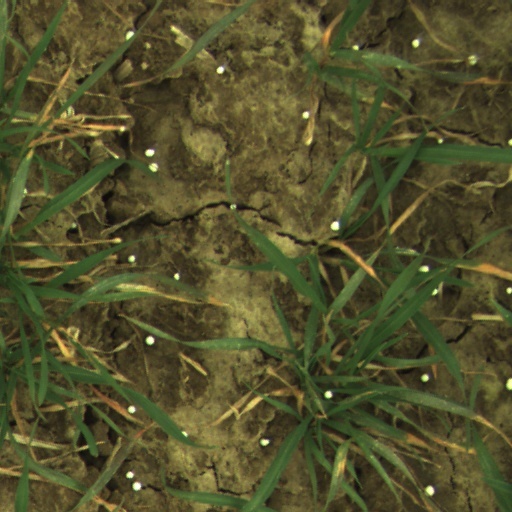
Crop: wheat